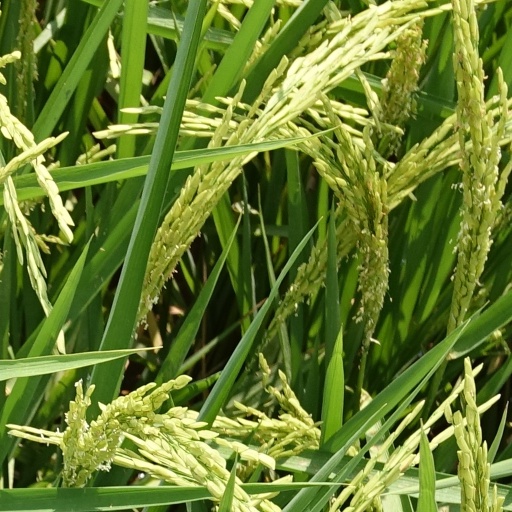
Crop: rice